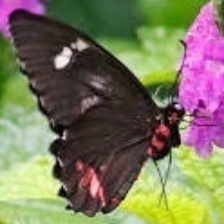
Species: GREEN CELLED CATTLEHEART